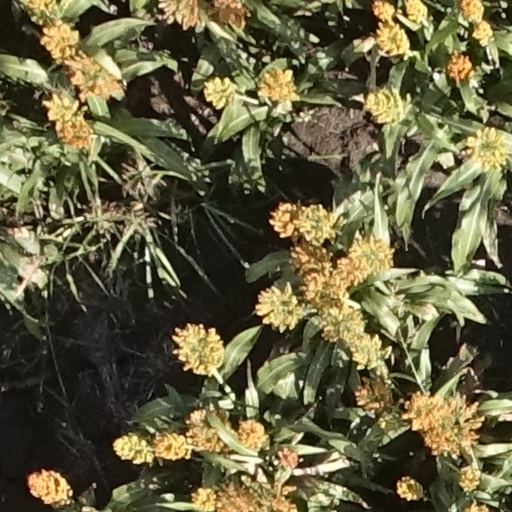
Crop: sorghum